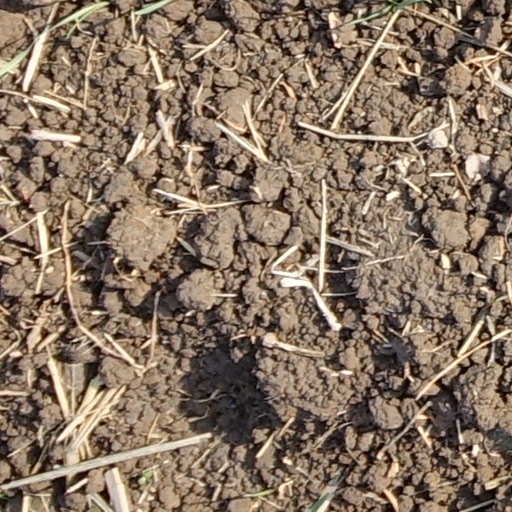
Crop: wheat